Charles Schwab Corporation

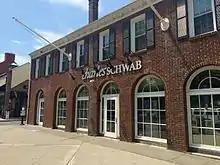
A Charles Schwab location in Princeton, New Jersey, near Princeton University

In 1963, Charles R. Schwab and two other partners launched "Investment Indicator", an investment newsletter. At its height, the newsletter had 3,000 subscribers, each paying $84 a year to subscribe. In April 1971, the firm was incorporated in California as First Commander Corporation, a wholly owned subsidiary of Commander Industries, Inc., for traditional brokerage services and to publish the Schwab investment newsletter. In November of that year, Schwab and four others purchased all the stock from Commander Industries, Inc., and in 1972, Schwab bought all the stock from what was once Commander Industries. In 1973, the company name changed to Charles Schwab & Co., Inc.